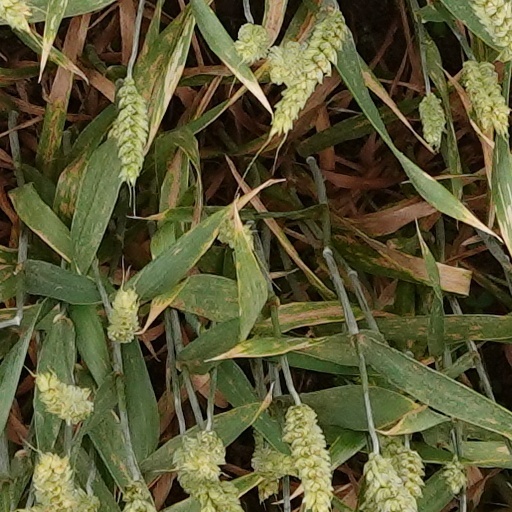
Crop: wheat